Johannes Ockeghem

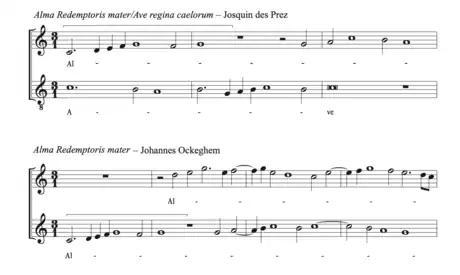
Comparison of Josquin's double motet "Alma Redemptoris mater/Ave regina caelorum" (top) and Ockeghem's "Alma Redemptoris mater" (bottom). Ockeghem's initial motif is seemingly quoted by Josquin (both identified by brackets).

Ockeghem probably studied with Gilles Binchois, and at least was closely associated with him at the Burgundian court. Since Antoine Busnois wrote a motet in honor of Ockeghem sometime before 1467, it is probable that those two were acquainted as well; and writers of the time often link Dufay, Busnois and Ockeghem. Although Ockeghem's musical style differs considerably from that of the older generation, it is probable that he acquired his basic technique from them, and as such can be seen as a direct link from the Burgundian style to the next generation of Netherlanders, such as Obrecht and Josquin.